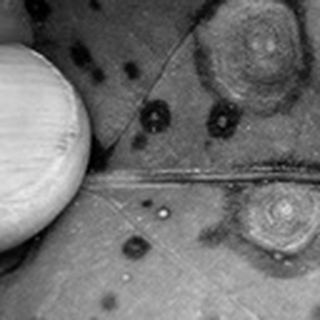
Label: cotton_target_spot